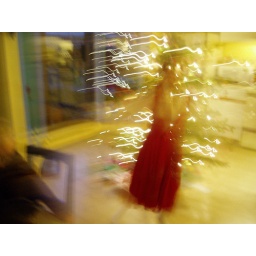
Emilie is dancing in front of the Christmas tree in a vivid red dress.